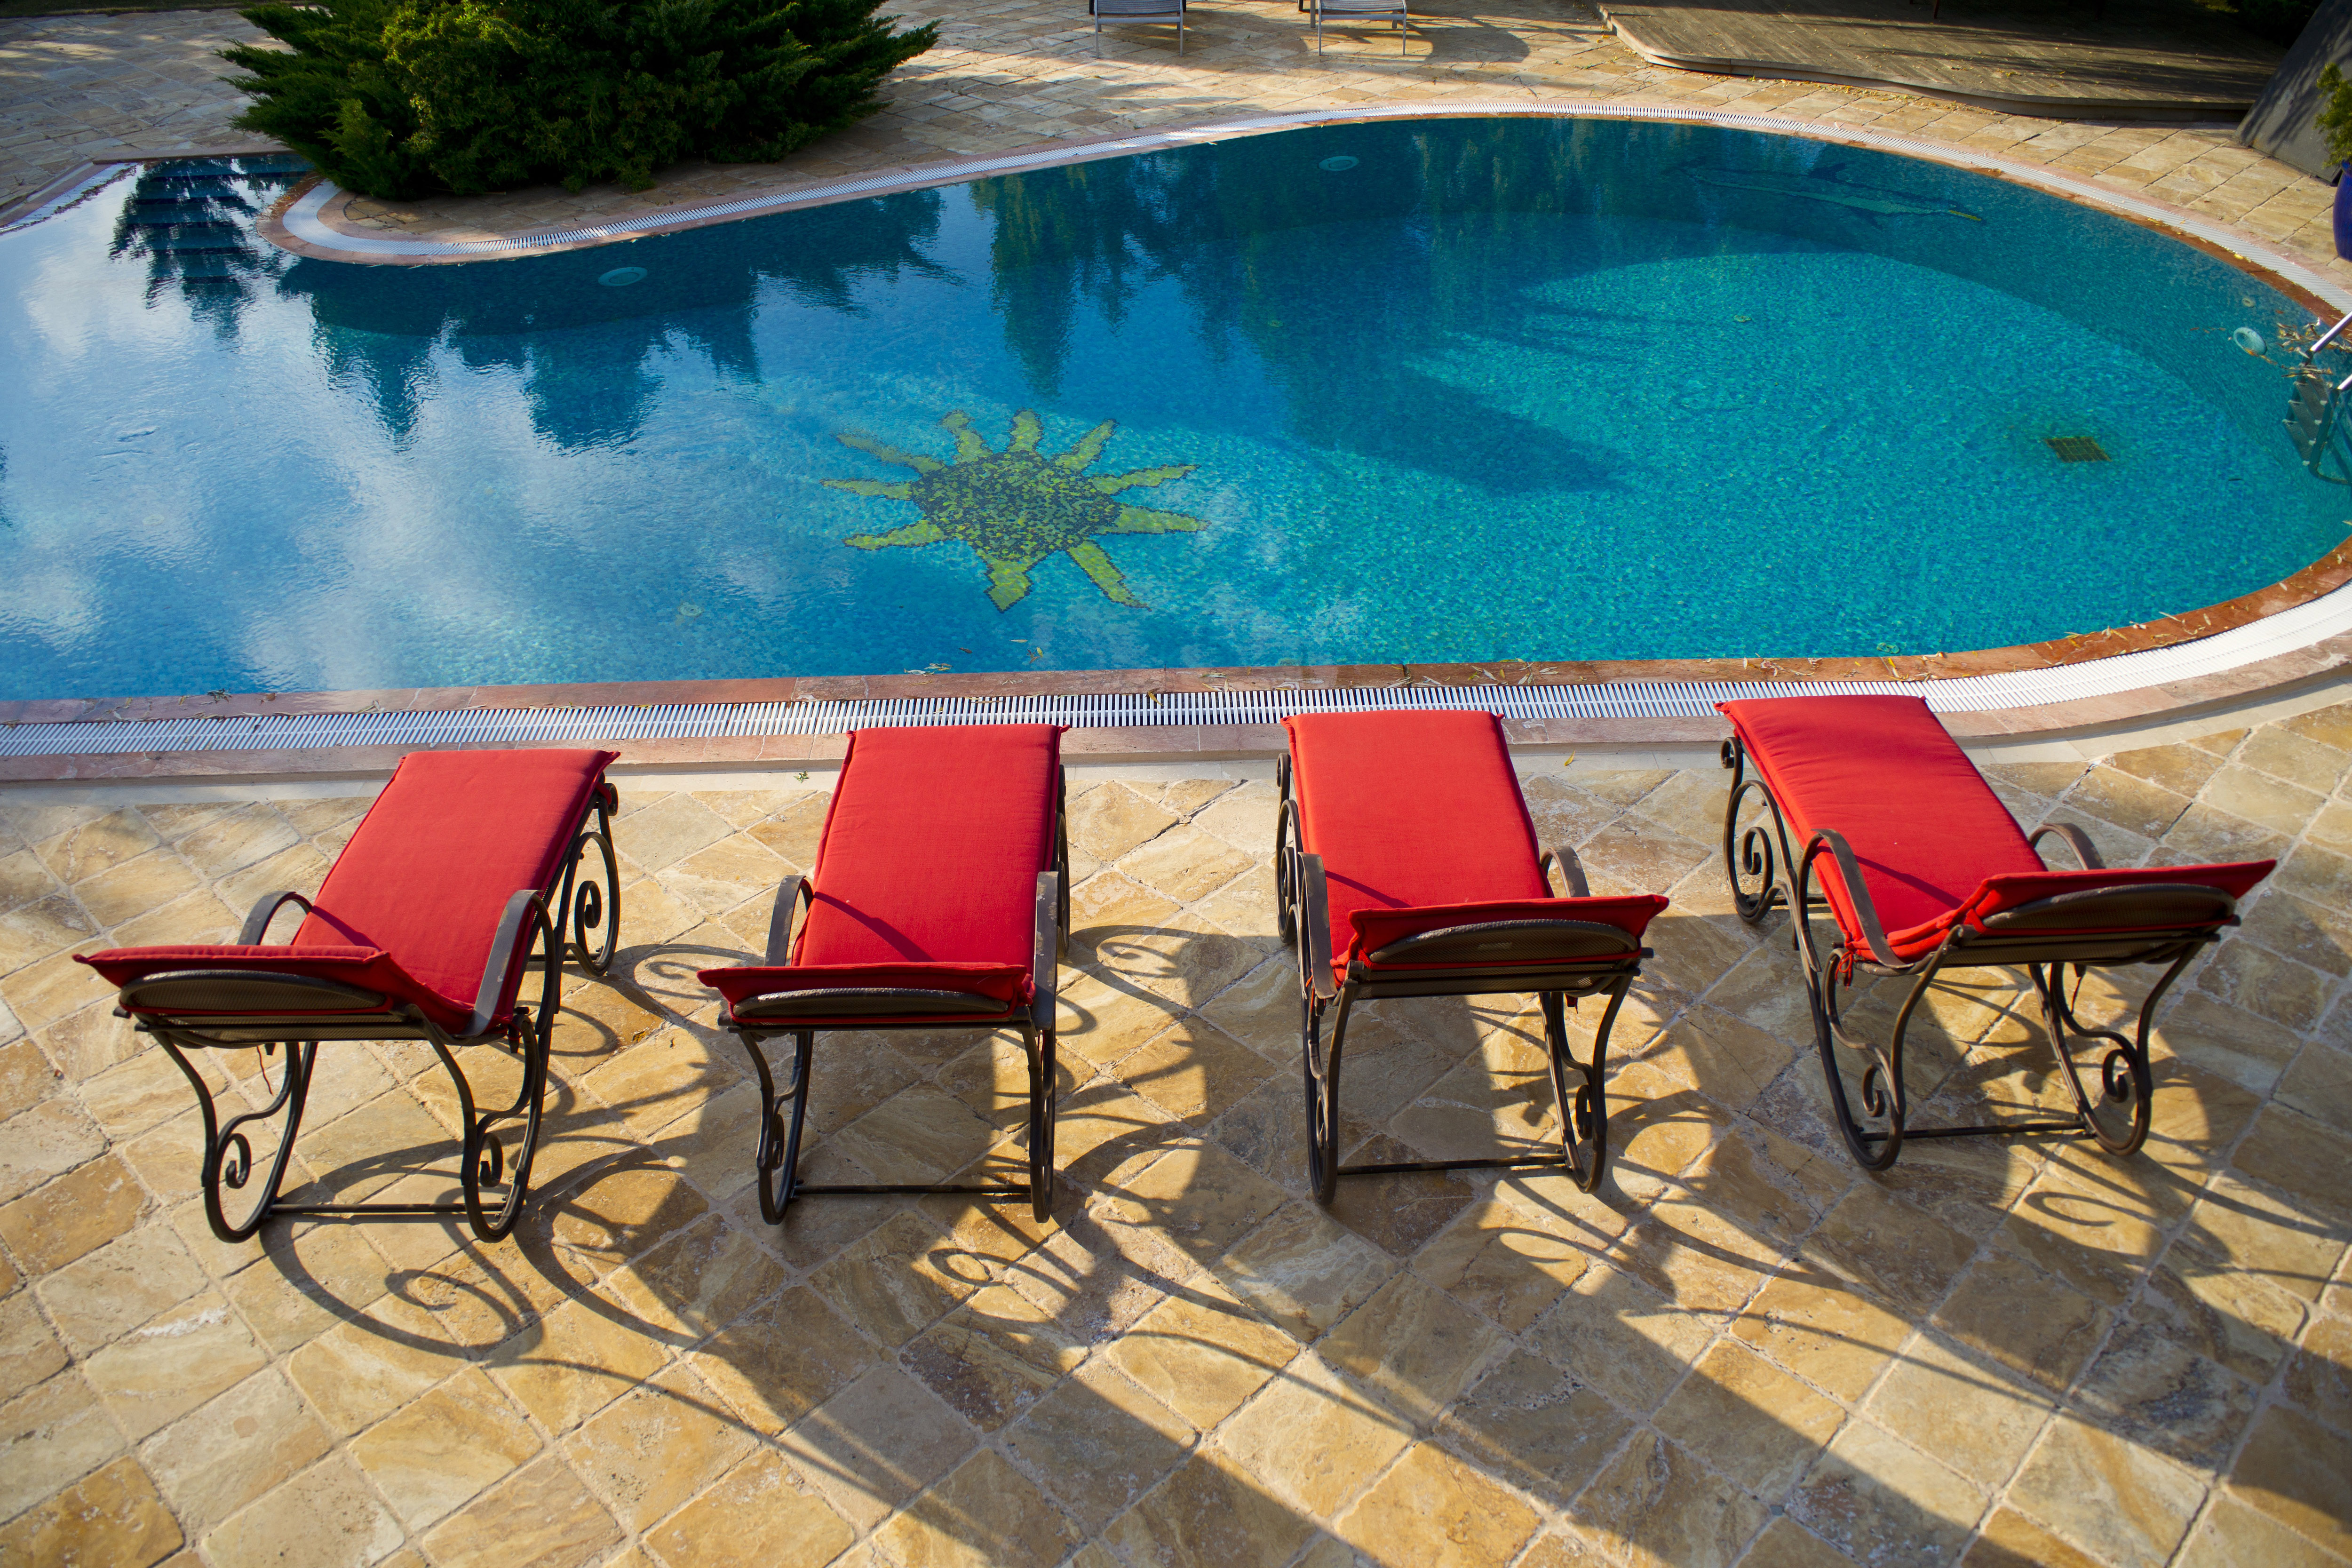
outdoor furniture, furniture, property, swimming pool, outdoor table, table, chair, leisure, patio, sunlounger, real estate, resort, design, tree, floor, tile, vacation, architecture, folding chair, backyard, house, landscaping, shade, interior design, hardwood, rectangle, building